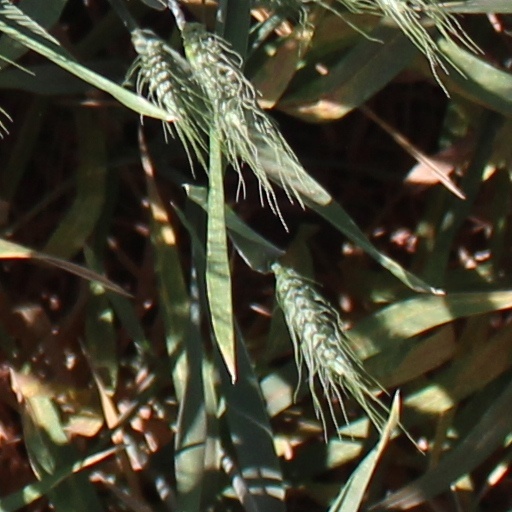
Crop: wheat